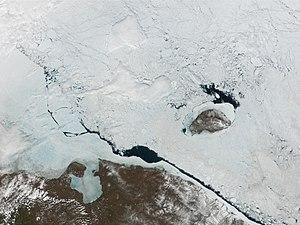
Le détroit de Long, est un détroit de l'Extrême-Orient russe situé entre la mer de Sibérie orientale et la mer des Tchouktches
La baie de Tchaoun ou baie Tchaounskaïa est une baie de l'océan Arctique dans la mer de Sibérie orientale, dépendant administrativement du district autonome de Tchoukotka.
Thomas Long est un navigateur américain du XIXᵉ siècle, célèbre pour avoir découvert l'île Wrangel.